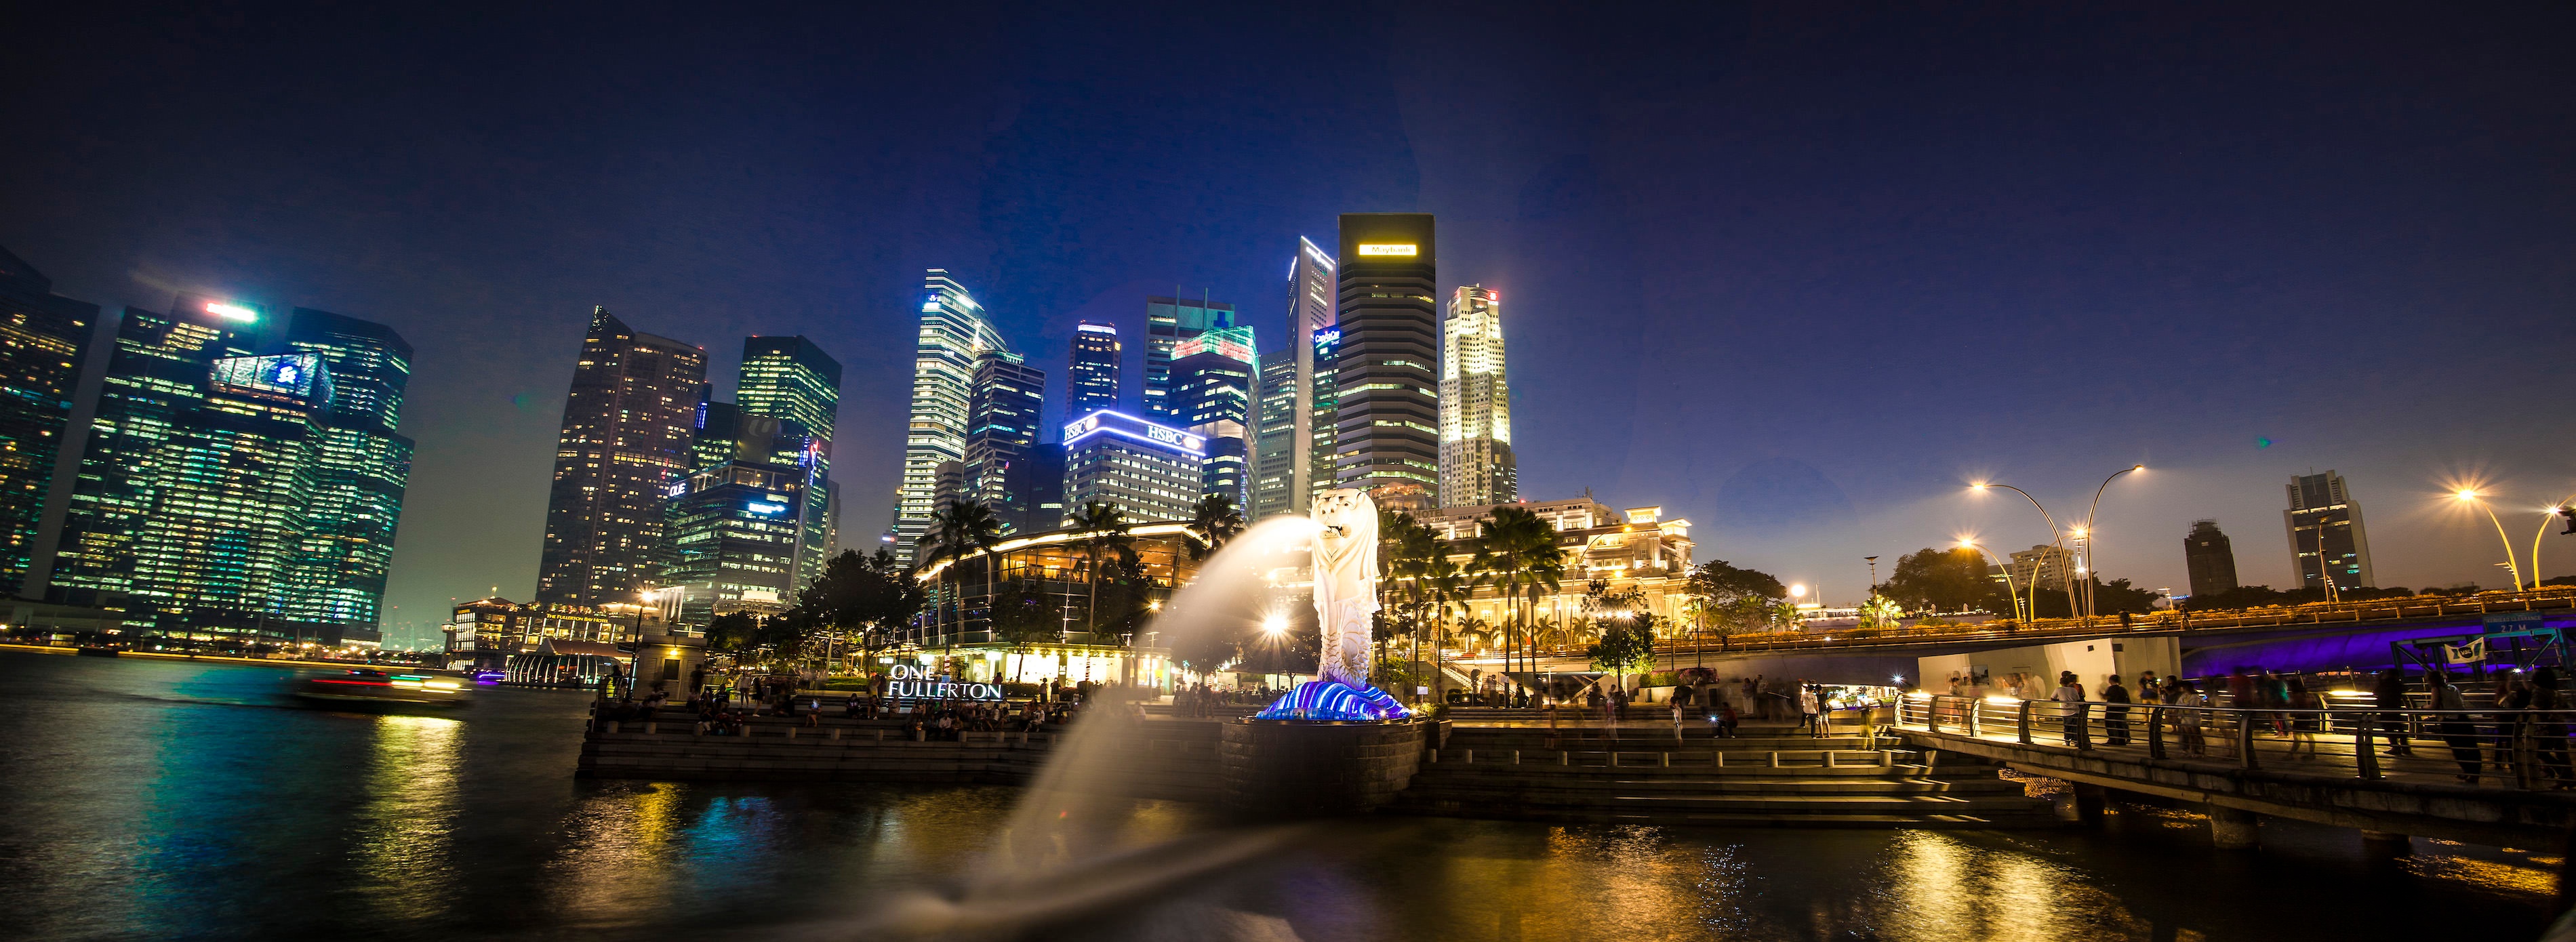
skyline, night, city, skyscraper, cityscape, panorama, downtown, dusk, evening, reflection, landmark, metropolis, geographical feature, human settlement, metropolitan area